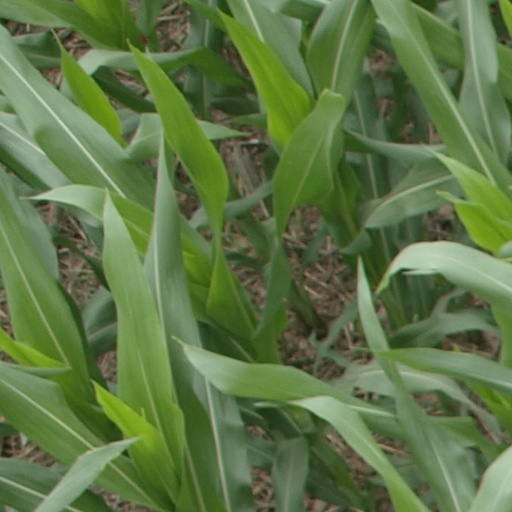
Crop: maize; corn